2008 Bihar flood

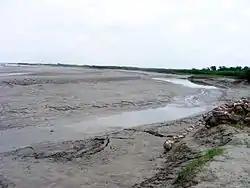
Silt deposition near Kosi embankment at Navbhata, Saharsa, Bihar, India

On 18 August 2008 one of the man-made embankments failed. The river reverted from the prescribed western channel to an old channel near the centre of its alluvial fan. The river spread out widely and flooded towns, villages, and cultivated fields on the densely populated alluvial fan. Recurrent flooding on the lower Kosi contributes largely to India's history of suffering more flood deaths than any other country except Bangladesh, and has earned the Kosi the epithet "The Sorrow of Bihar".